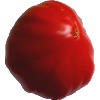
Label: Tomato 3